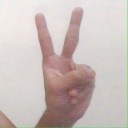
अक्षर: क